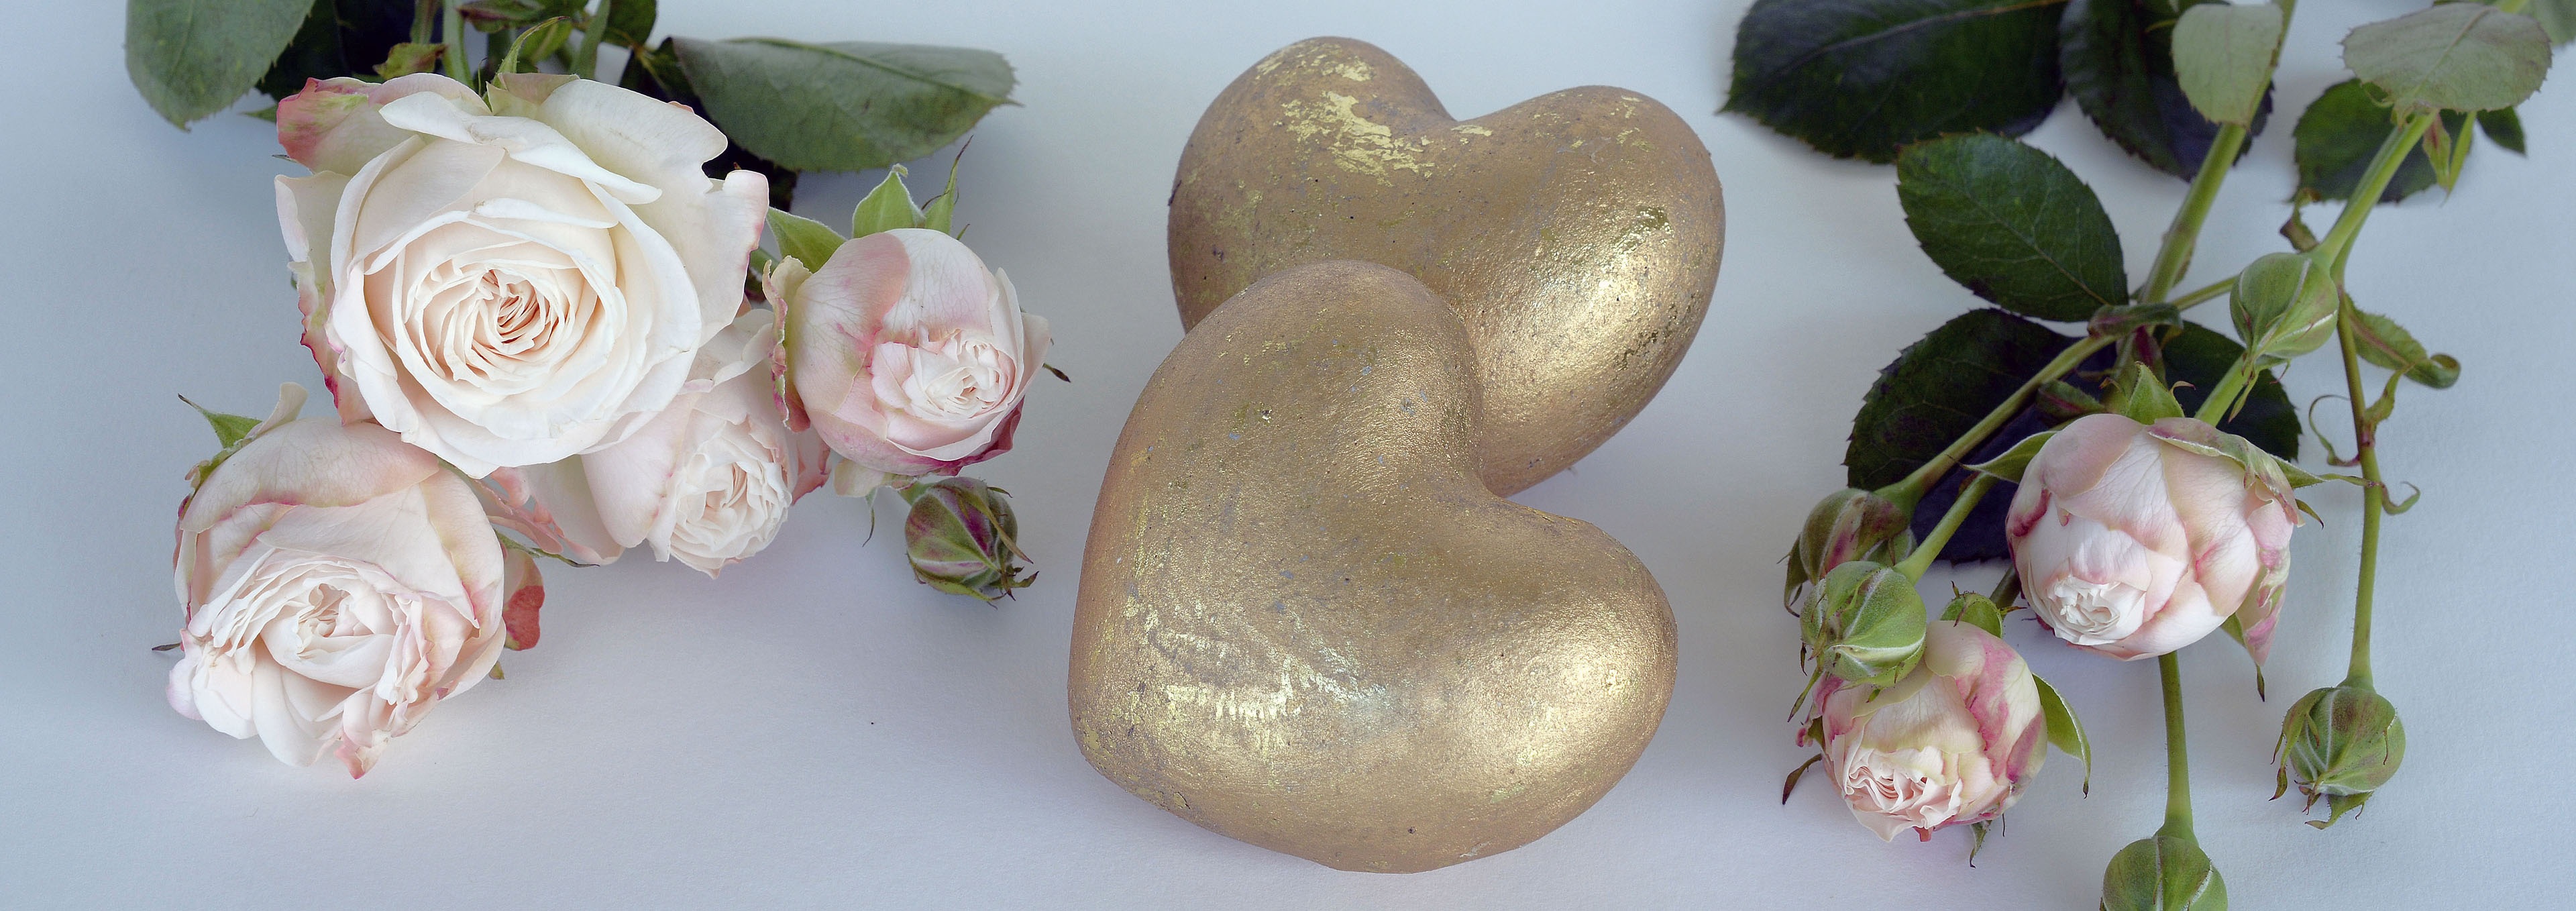
blossom, plant, flower, bloom, love, heart, food, golden, produce, vegetable, banner, romance, romantic, wedding, wedding day, roses, beautiful, painted, salmon, floristry, fragrance, rose bloom, flowering plant, mother's day, header, head image, floral design, land plant, flower arranging, stone hearts